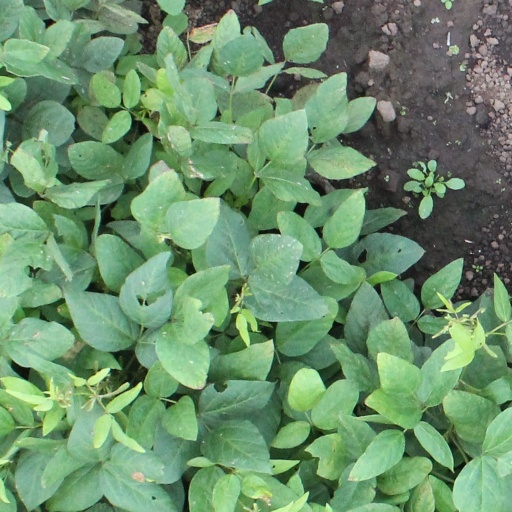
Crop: soybean